Sherlock Holmes and the Deadly Necklace

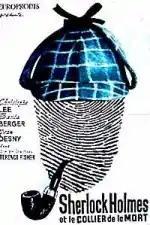
French film poster

Sherlock Holmes and the Deadly Necklace is a 1962 mystery film directed by Terence Fisher and written by Curt Siodmak, based on the characters Sherlock Holmes and Dr. Watson created by Arthur Conan Doyle. It stars Christopher Lee as Holmes and Thorley Walters as Watson, along with Senta Berger, Hans Söhnker, Hans Nielsen, and Ivan Desny.